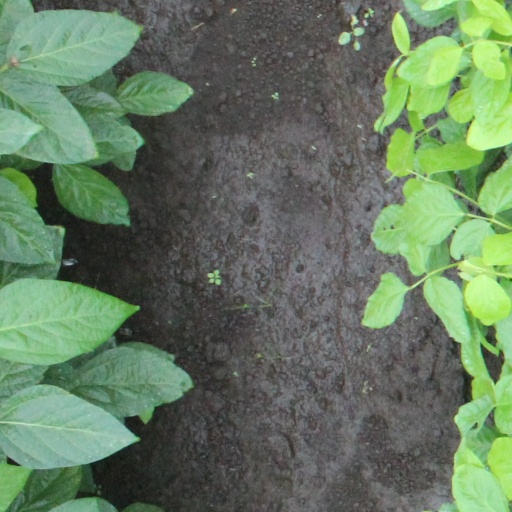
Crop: soybean